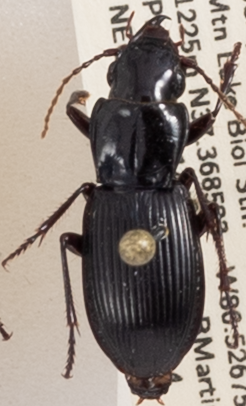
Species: Pterostichus rostratus
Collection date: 2018-08-14
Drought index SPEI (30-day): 1.962
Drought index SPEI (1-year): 0.47
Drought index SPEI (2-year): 0.694